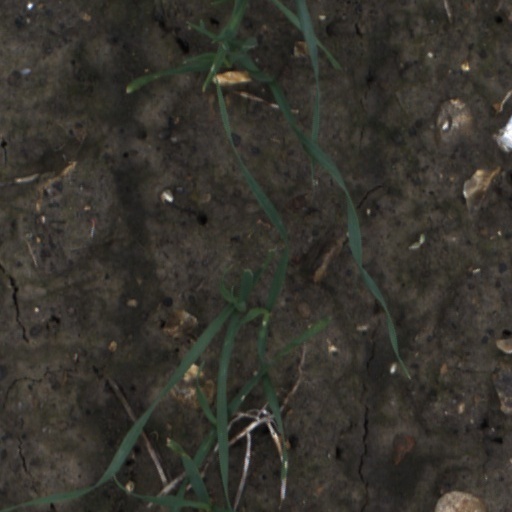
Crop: wheat